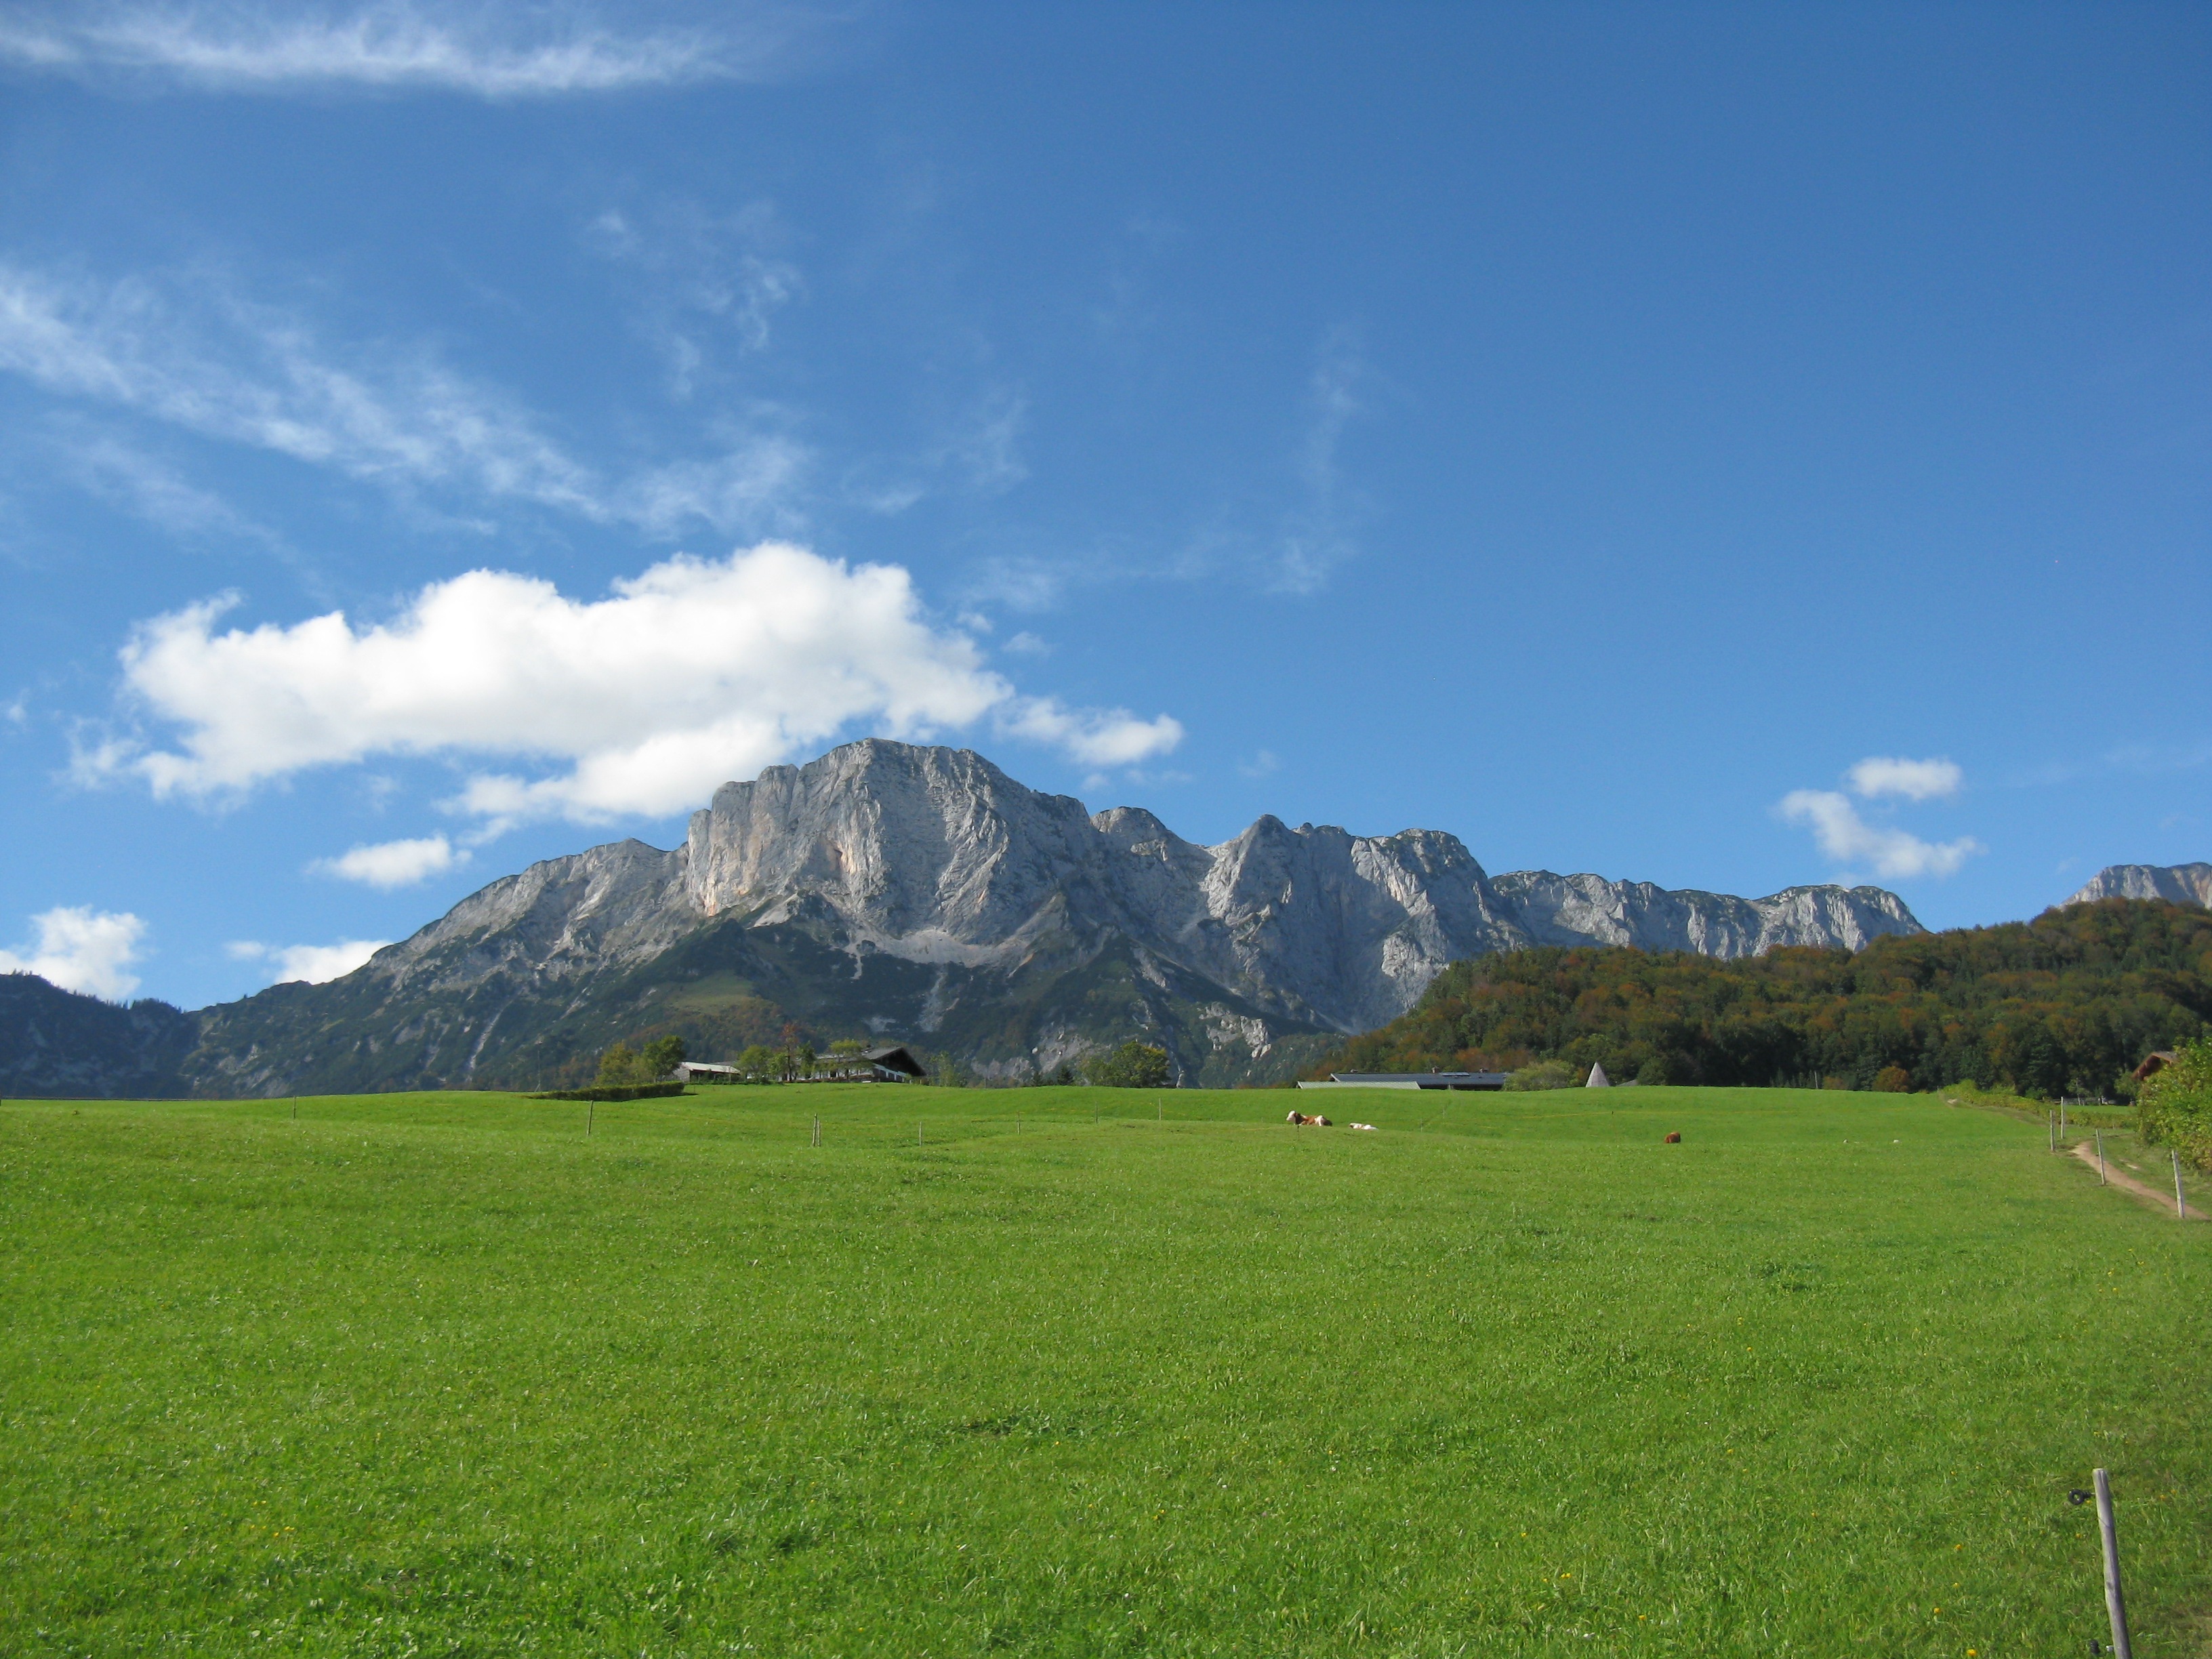
landscape, nature, grass, horizon, mountain, cloud, sky, field, meadow, prairie, hill, mountain range, pasture, highland, ridge, plain, mountains, grassland, plateau, fell, habitat, ecosystem, berchtesgaden, steppe, rural area, landform, unterberg, natural environment, geographical feature, mountainous landforms, market schellenberg